Technetium compounds

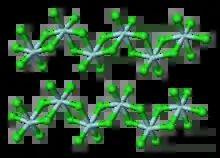
TcCl forms chain-like structures, similar to the behavior of several other metal tetrachlorides.

The following binary (containing only two elements) technetium halides are known: TcF, TcF, TcCl, TcBr, TcBr, α-TcCl, β-TcCl, TcI, α-TcCl, and β-TcCl. The oxidation states range from Tc(VI) to Tc(II). Technetium halides exhibit different structure types, such as molecular octahedral complexes, extended chains, layered sheets, and metal clusters arranged in a three-dimensional network. These compounds are produced by combining the metal and halogen or by less direct reactions.